Via Regia

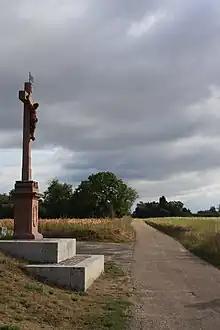
"Elisabethenstraße" at Mainz-Kastel

Nevertheless, the important section of the road between Frankfurt and Leipzig continued to exist under the name "Hohe Straße" ("High Road"). It remained under sovereign control of e.g. the Bohemian Crown in Upper Lusatia, the Saxon electors, the Abbey of Fulda, and the Archbishopric of Mainz and was chartered through tolling. Also the branch-off from Frankfurt am Main to Cologne via Wetzlar was called "Hohe Straße".